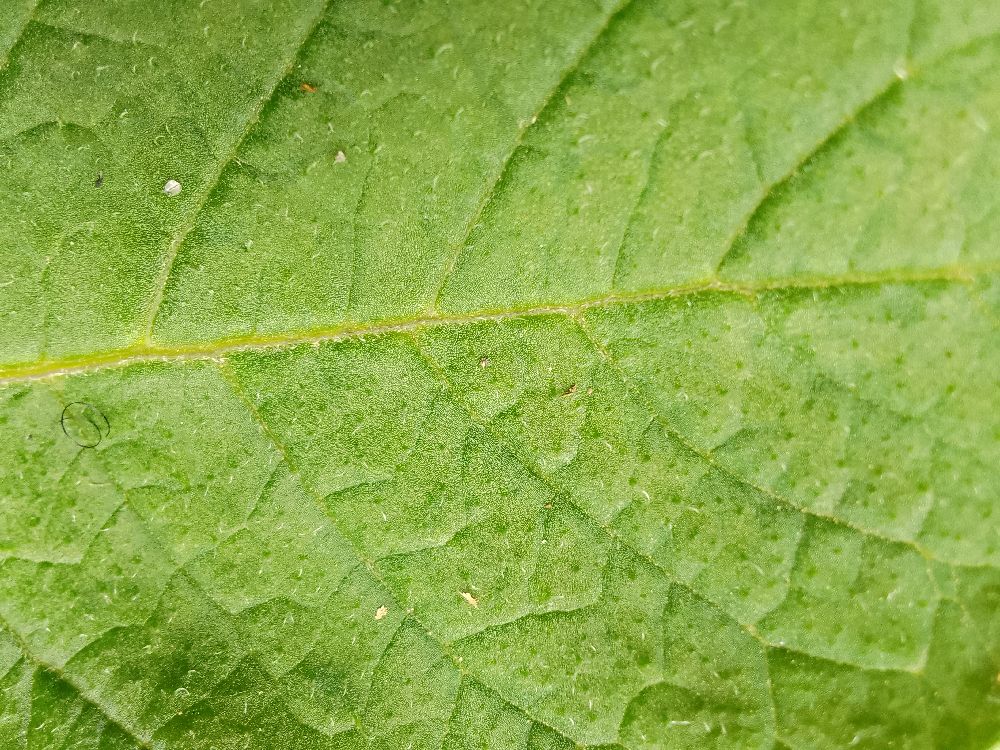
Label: Healthy